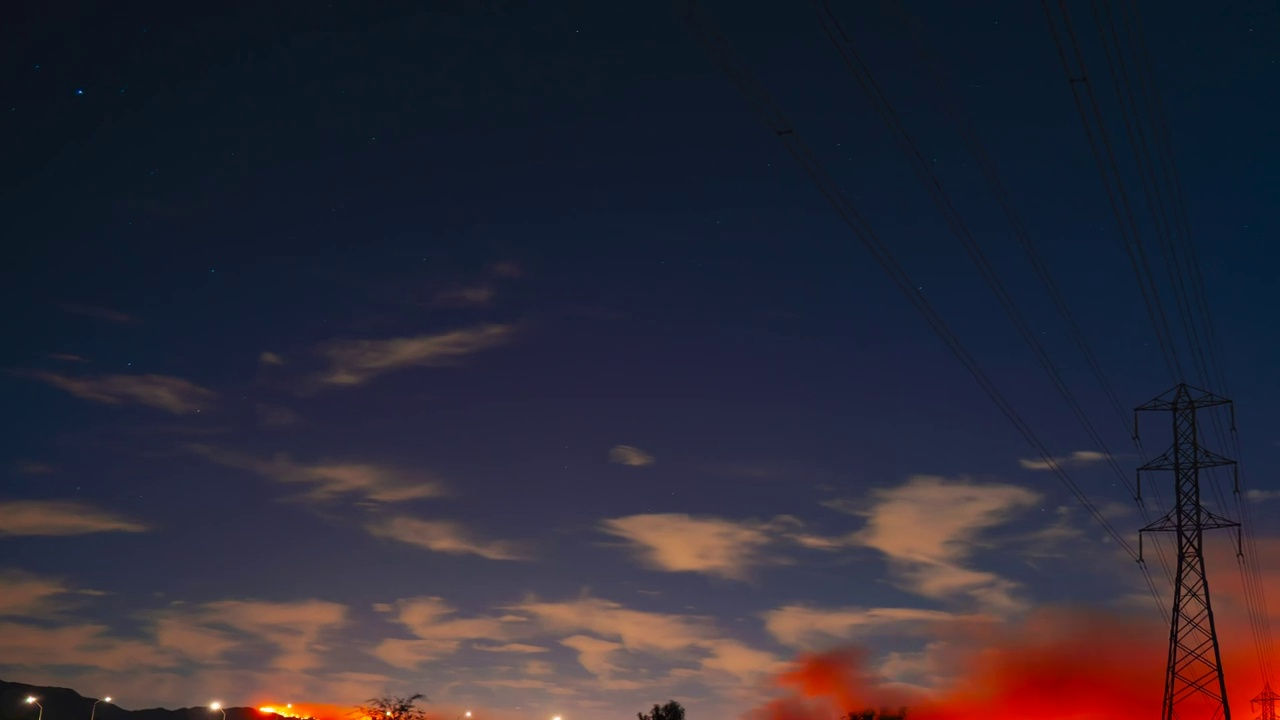
Fire: no
Smoke: yes